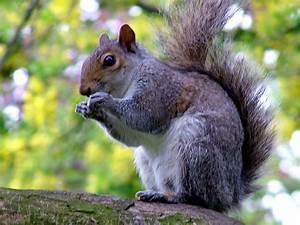
squirrel